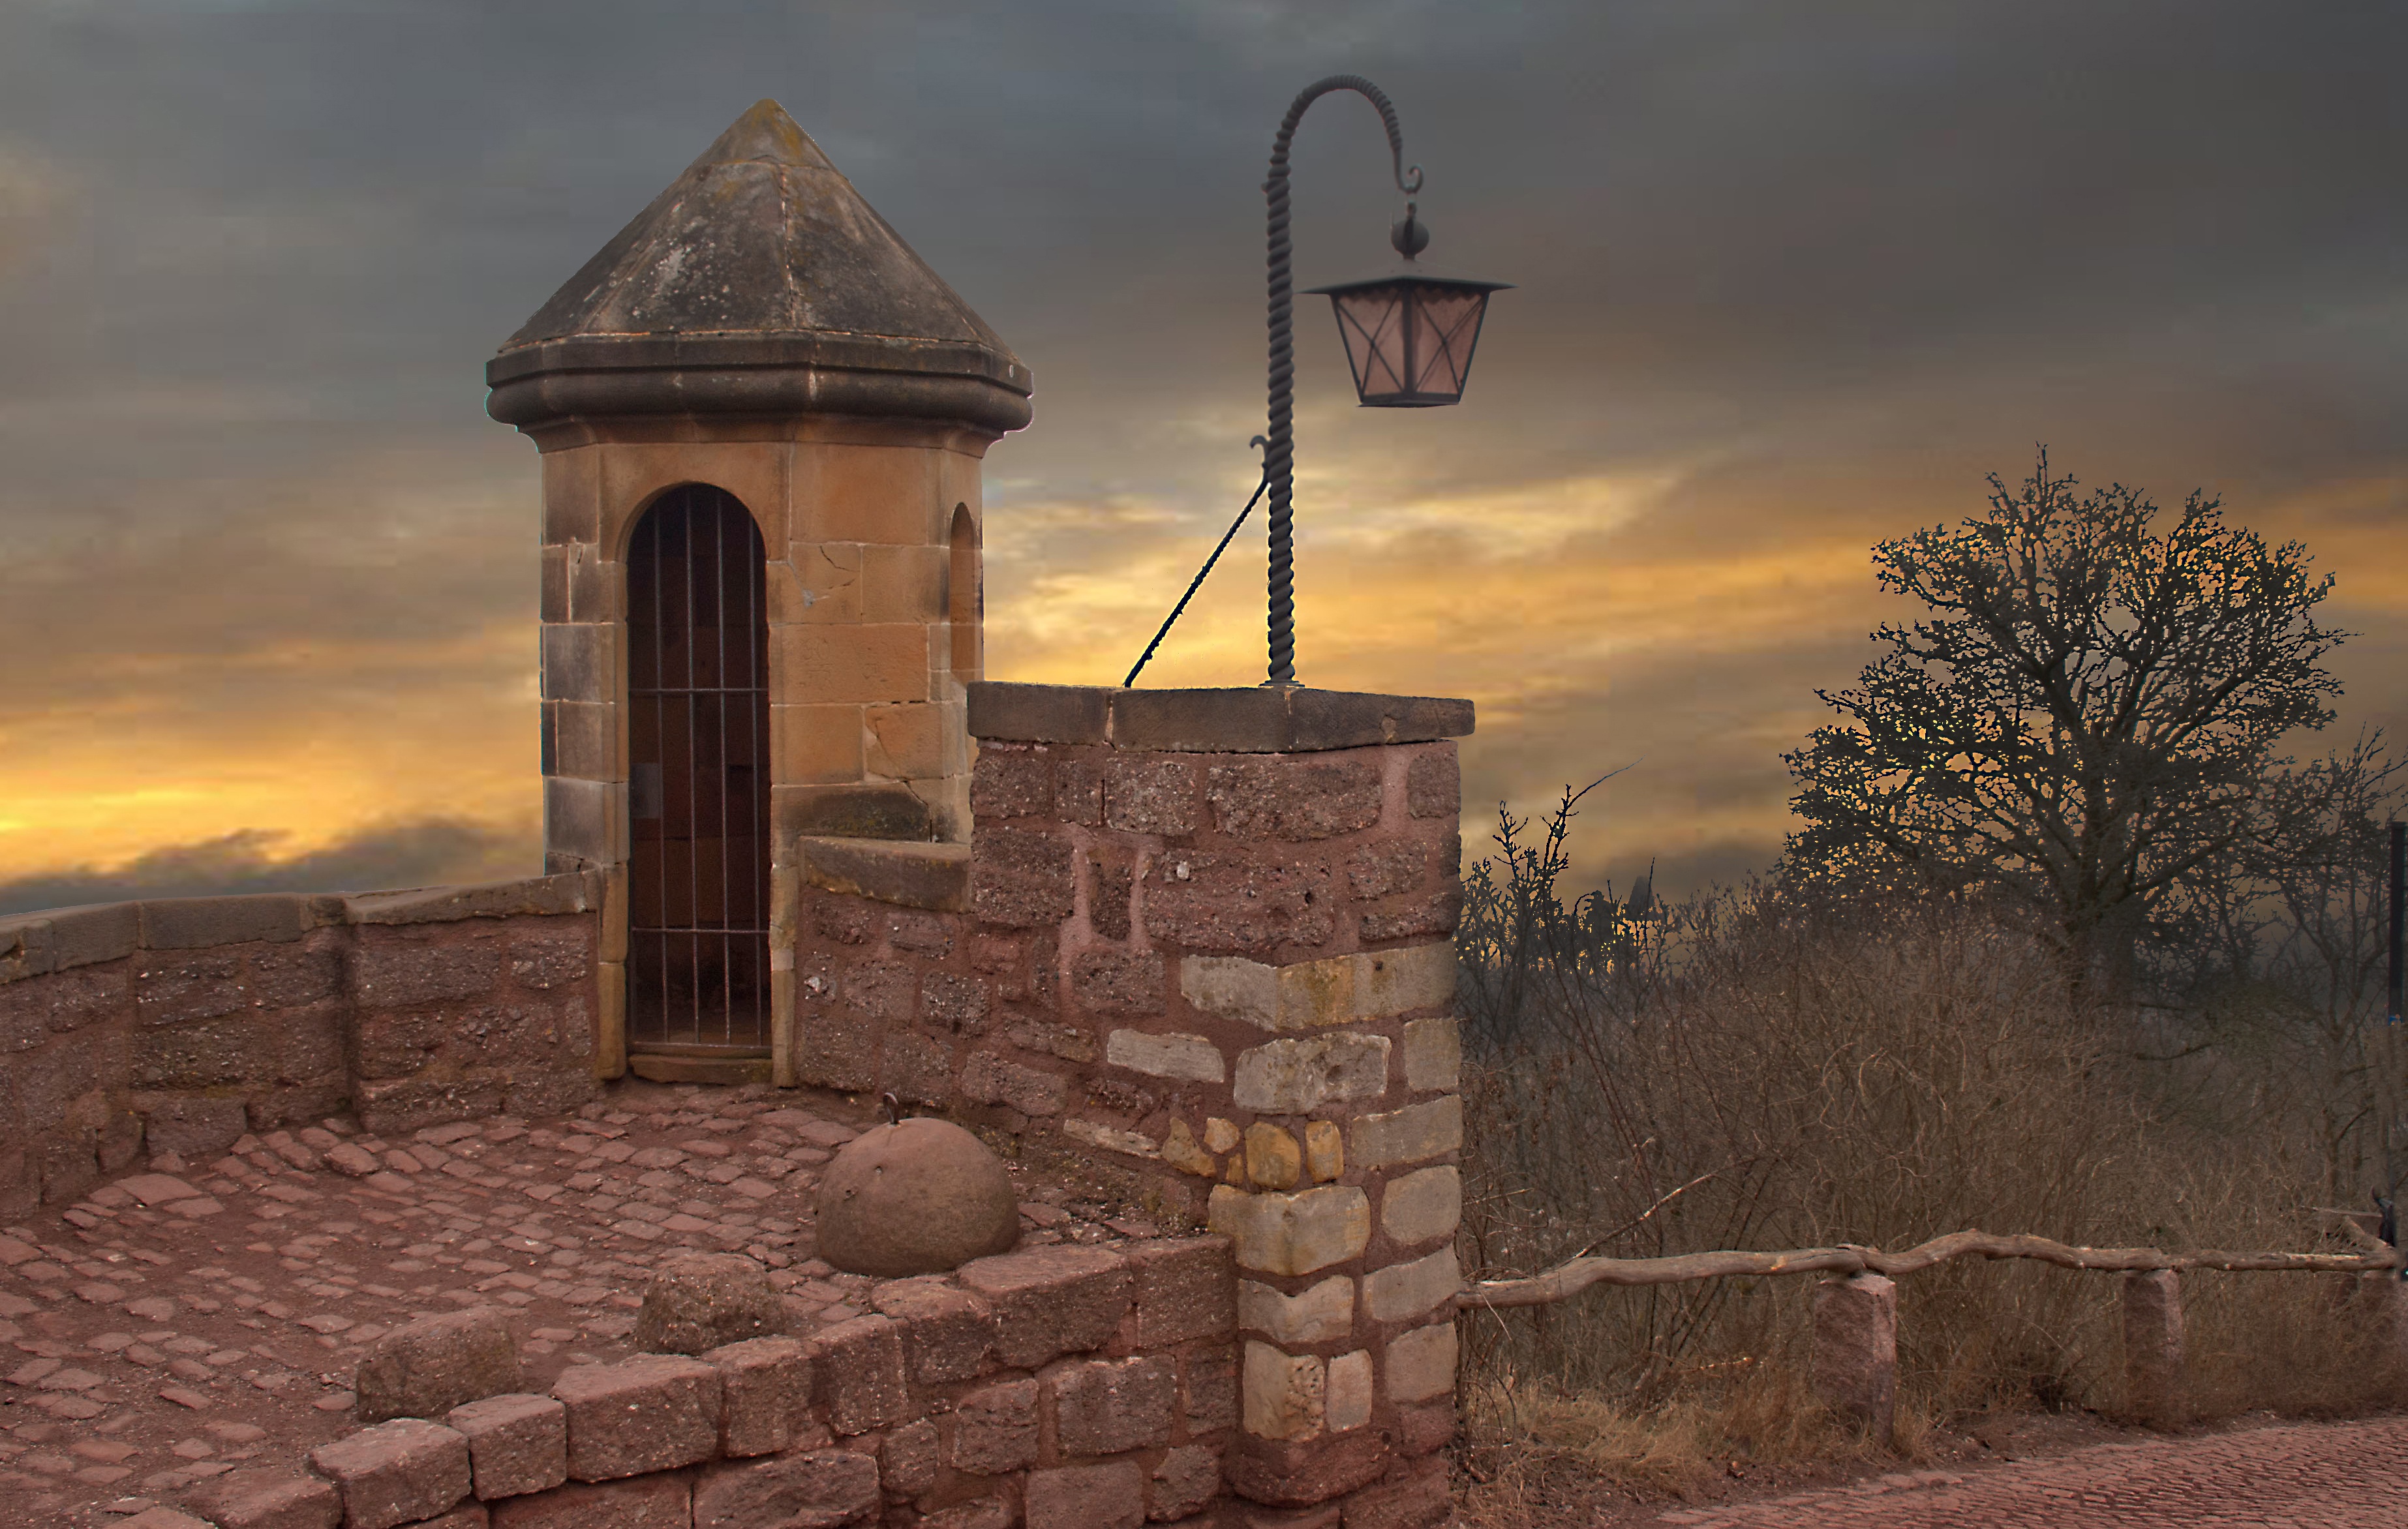
hill, building, europe, tower, landmark, chapel, place of worship, temple, ruins, germany, luther, watchtower, screenshot, eisenach, thuringia germany, wartburg castle, ancient history